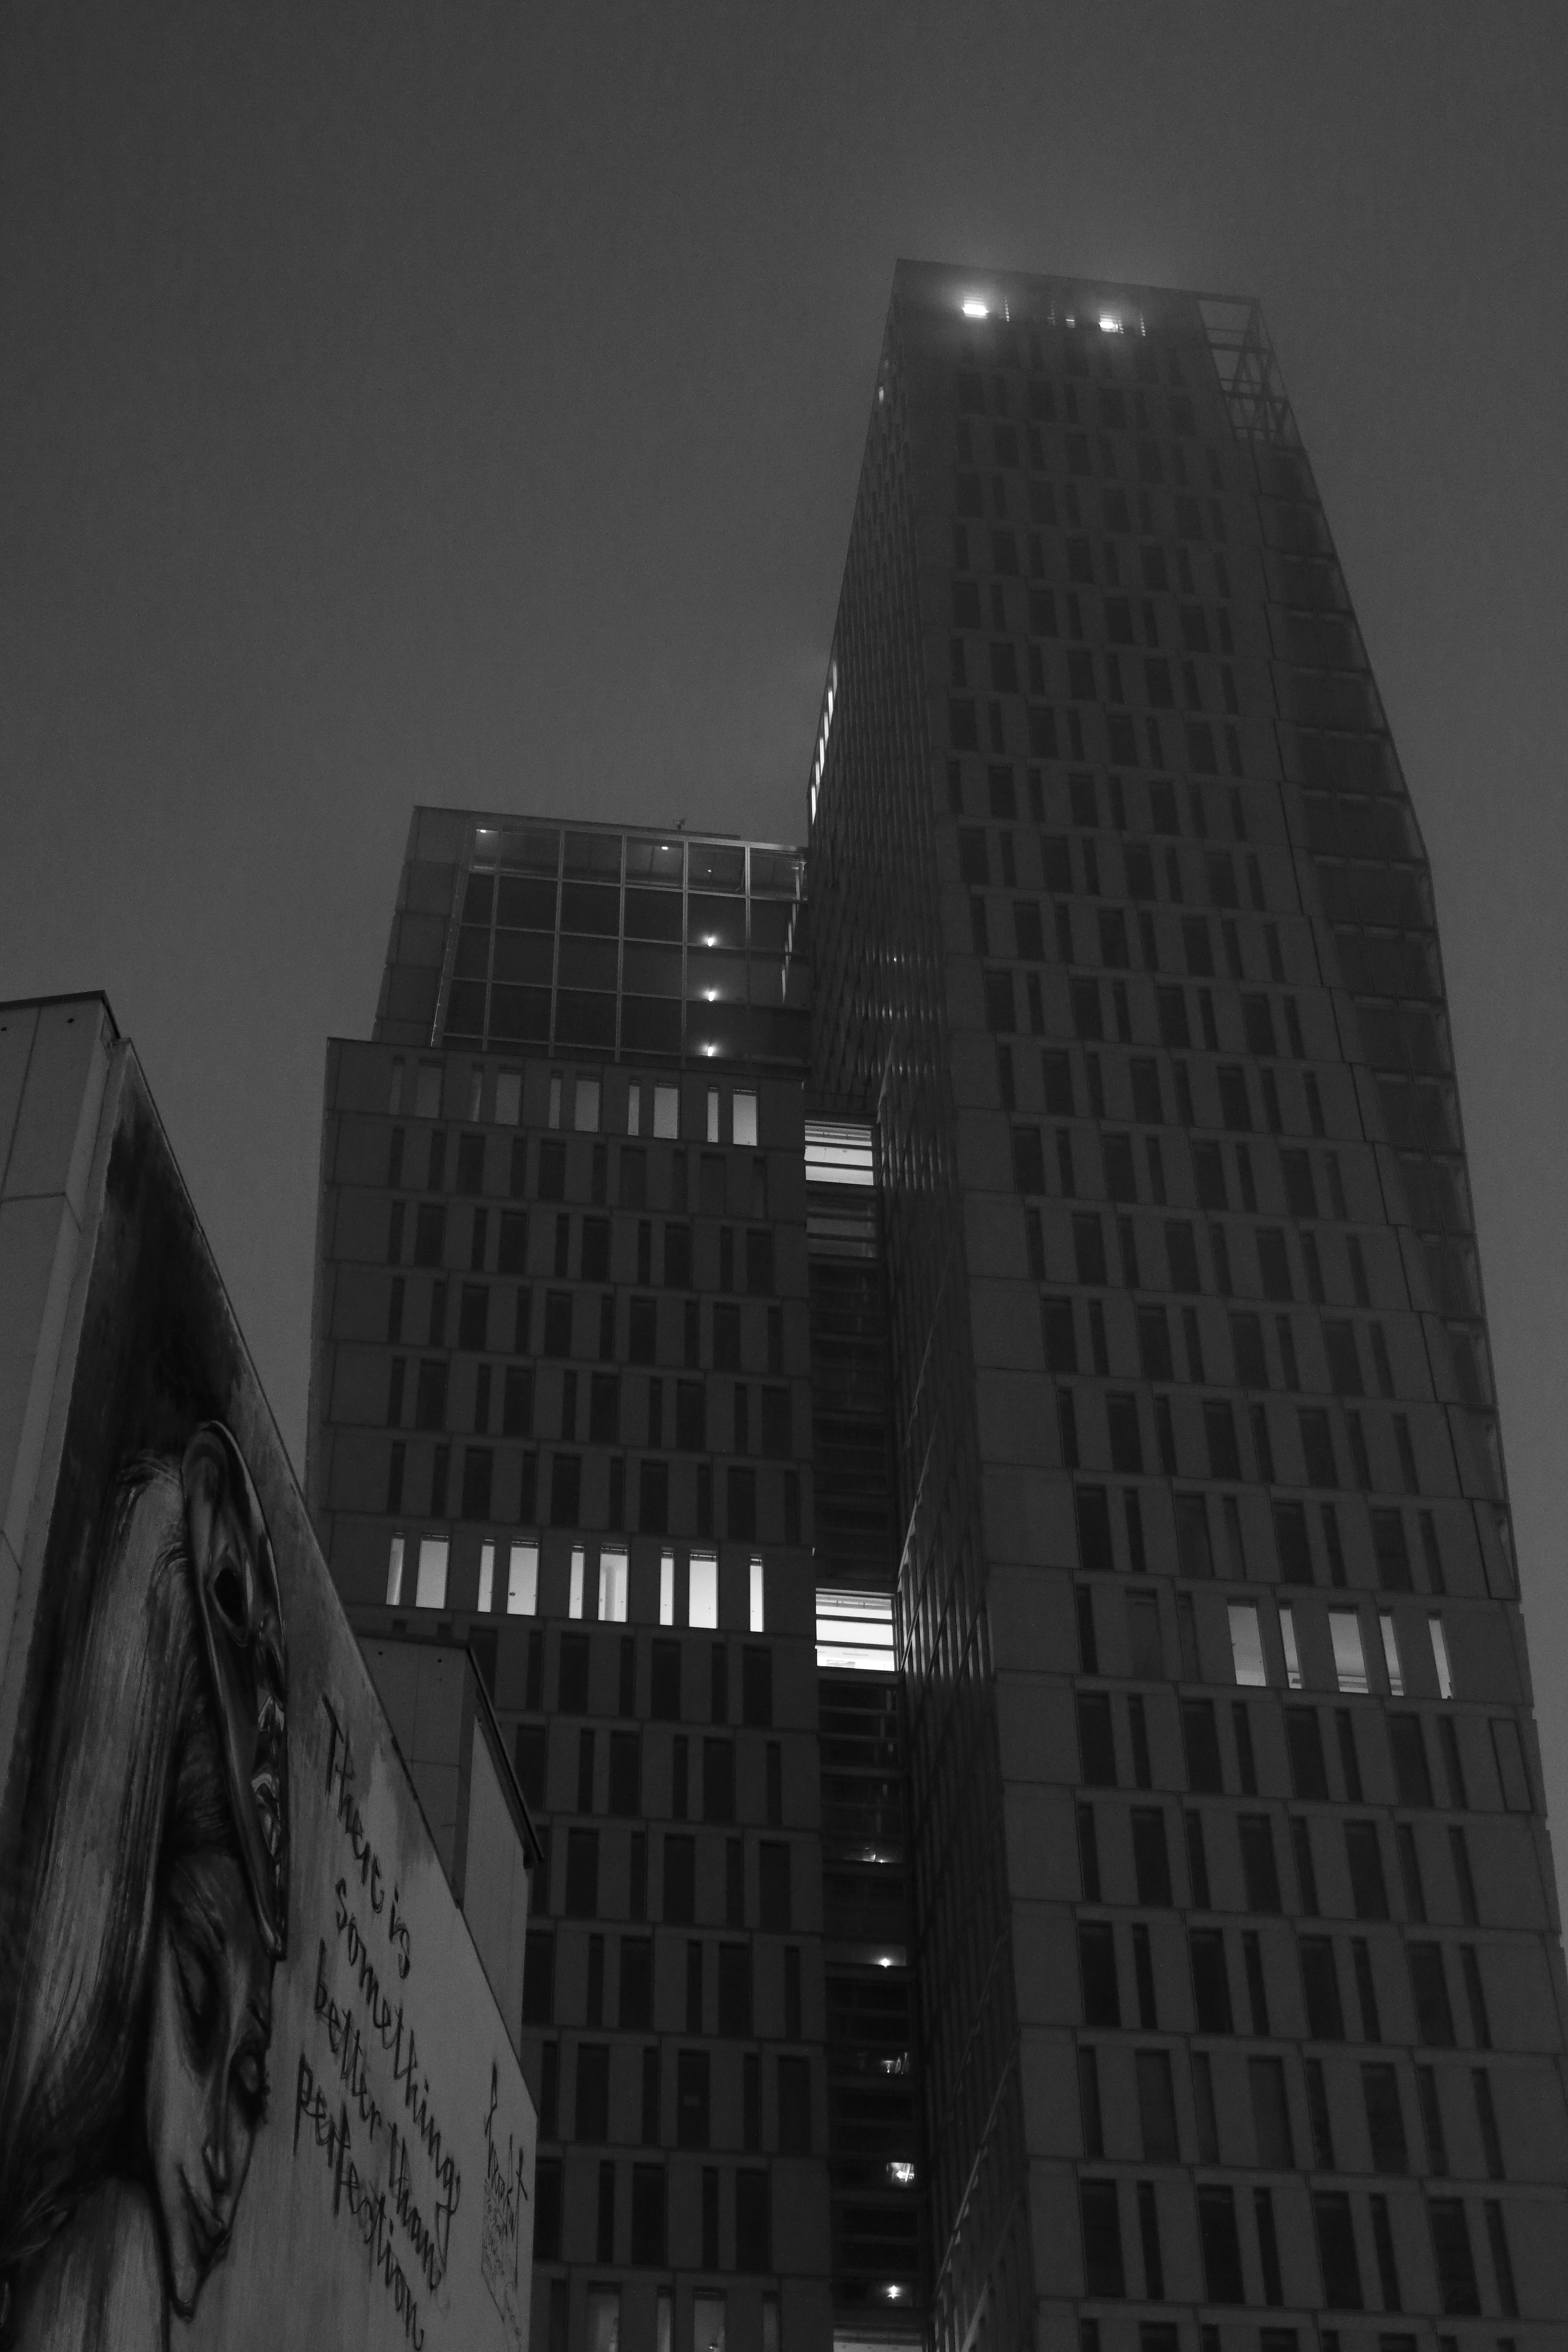
black and white, architecture, fog, mist, white, skyline, city, skyscraper, cityscape, downtown, line, darkness, black, monochrome, tower block, bw, blackandwhite, blackwhite, symmetry, germany, alemania, allemagne, sw, schwarzweiss, herbst, schwarzweis, nebel, dunst, shape, frankfurtmain, frankfurtammain, frankfurtam, frankfurtamain, germania, hesse, hassia, hessen, wolkenkratzer, hochhaus, frankfurt, schwarzweissfotografie, schwarzweisfotografie, scyscraper, metropolis, monochrome photography, metropolitan area